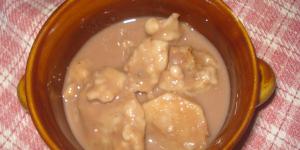
domplin bollitos dulce